Magomed Abdusalamov

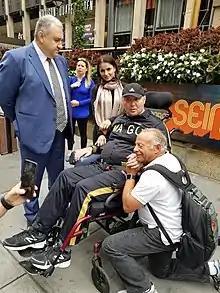
Abdusalamov (in black) in 2017

Magomed Abdusalamov (born 25 March 1981) is a Russian former professional boxer who competed from 2008 to 2013. As an amateur he won the 2005 and 2006 Russian national championships in the super-heavyweight division. He turned professional in 2008, fighting nineteen times at heavyweight and winning his first eighteen by knockout. In 2013, Abdusalamov was forced to retire from the sport due to severe brain injuries sustained during his only career defeat.